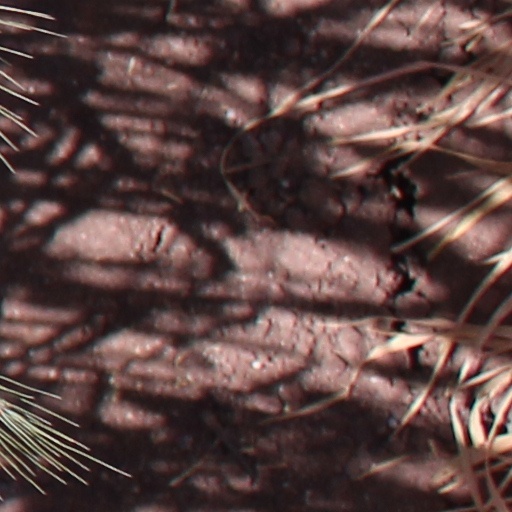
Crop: wheat